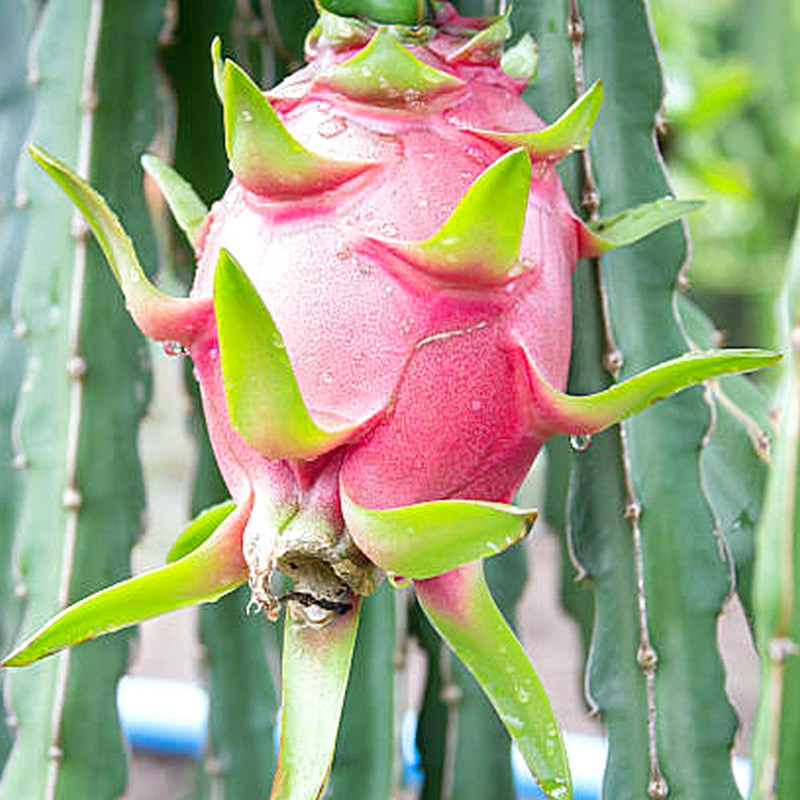
Label: Fresh Dragon Fruit